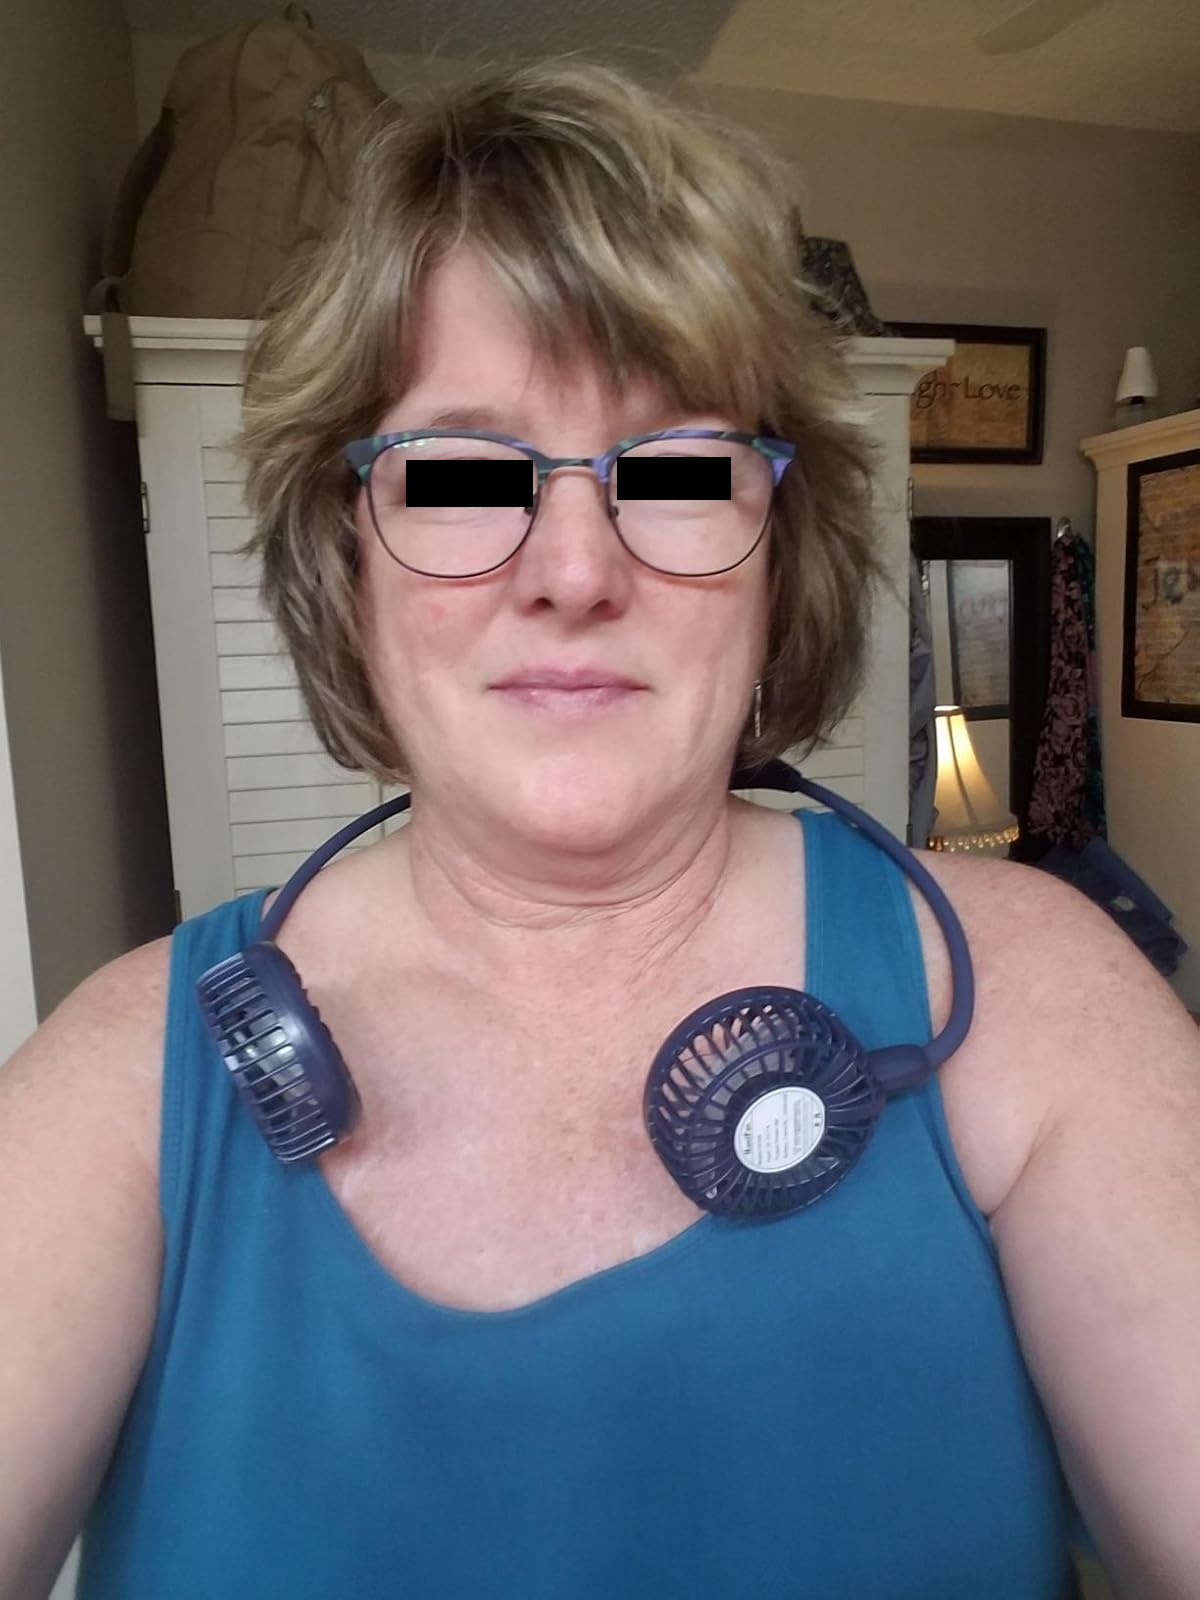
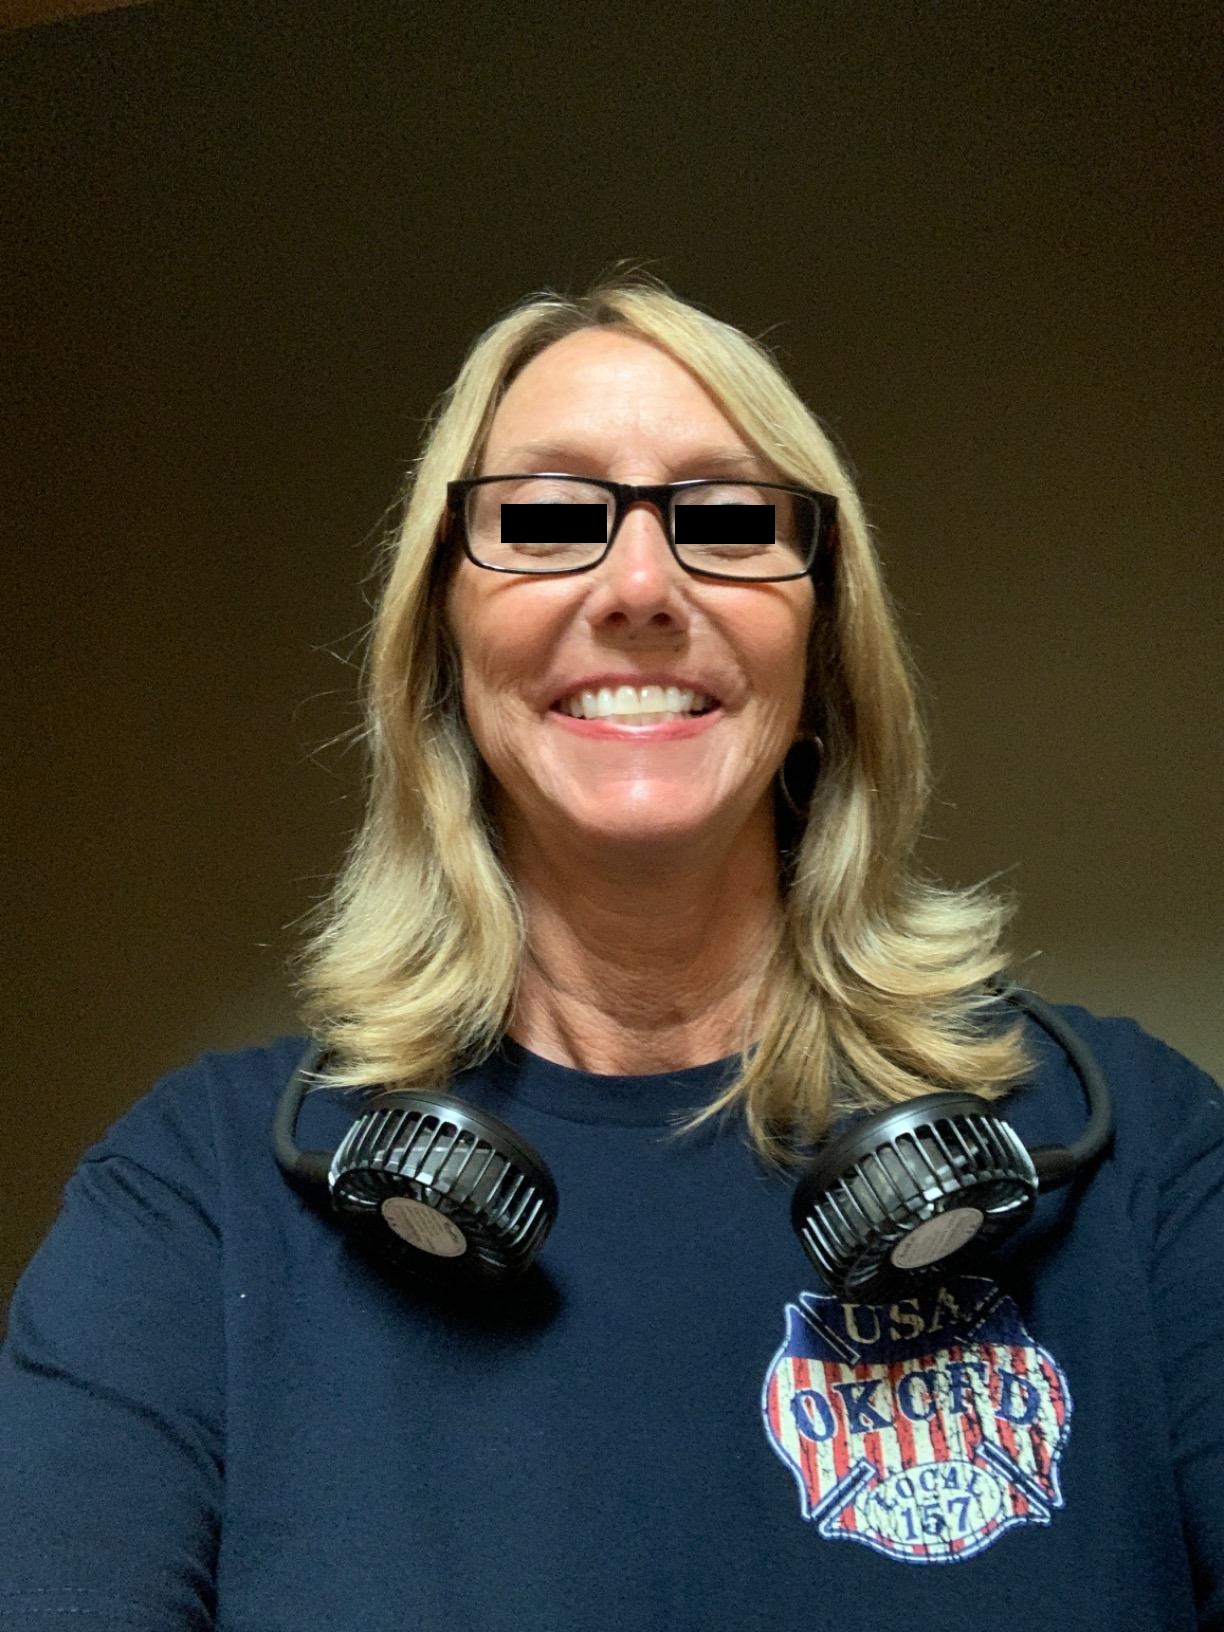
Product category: fan
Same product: no